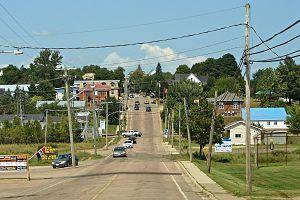
Hillsborough est un village situé dans le comté d'Albert dans le Sud-Est de la province du Nouveau-Brunswick au Canada.